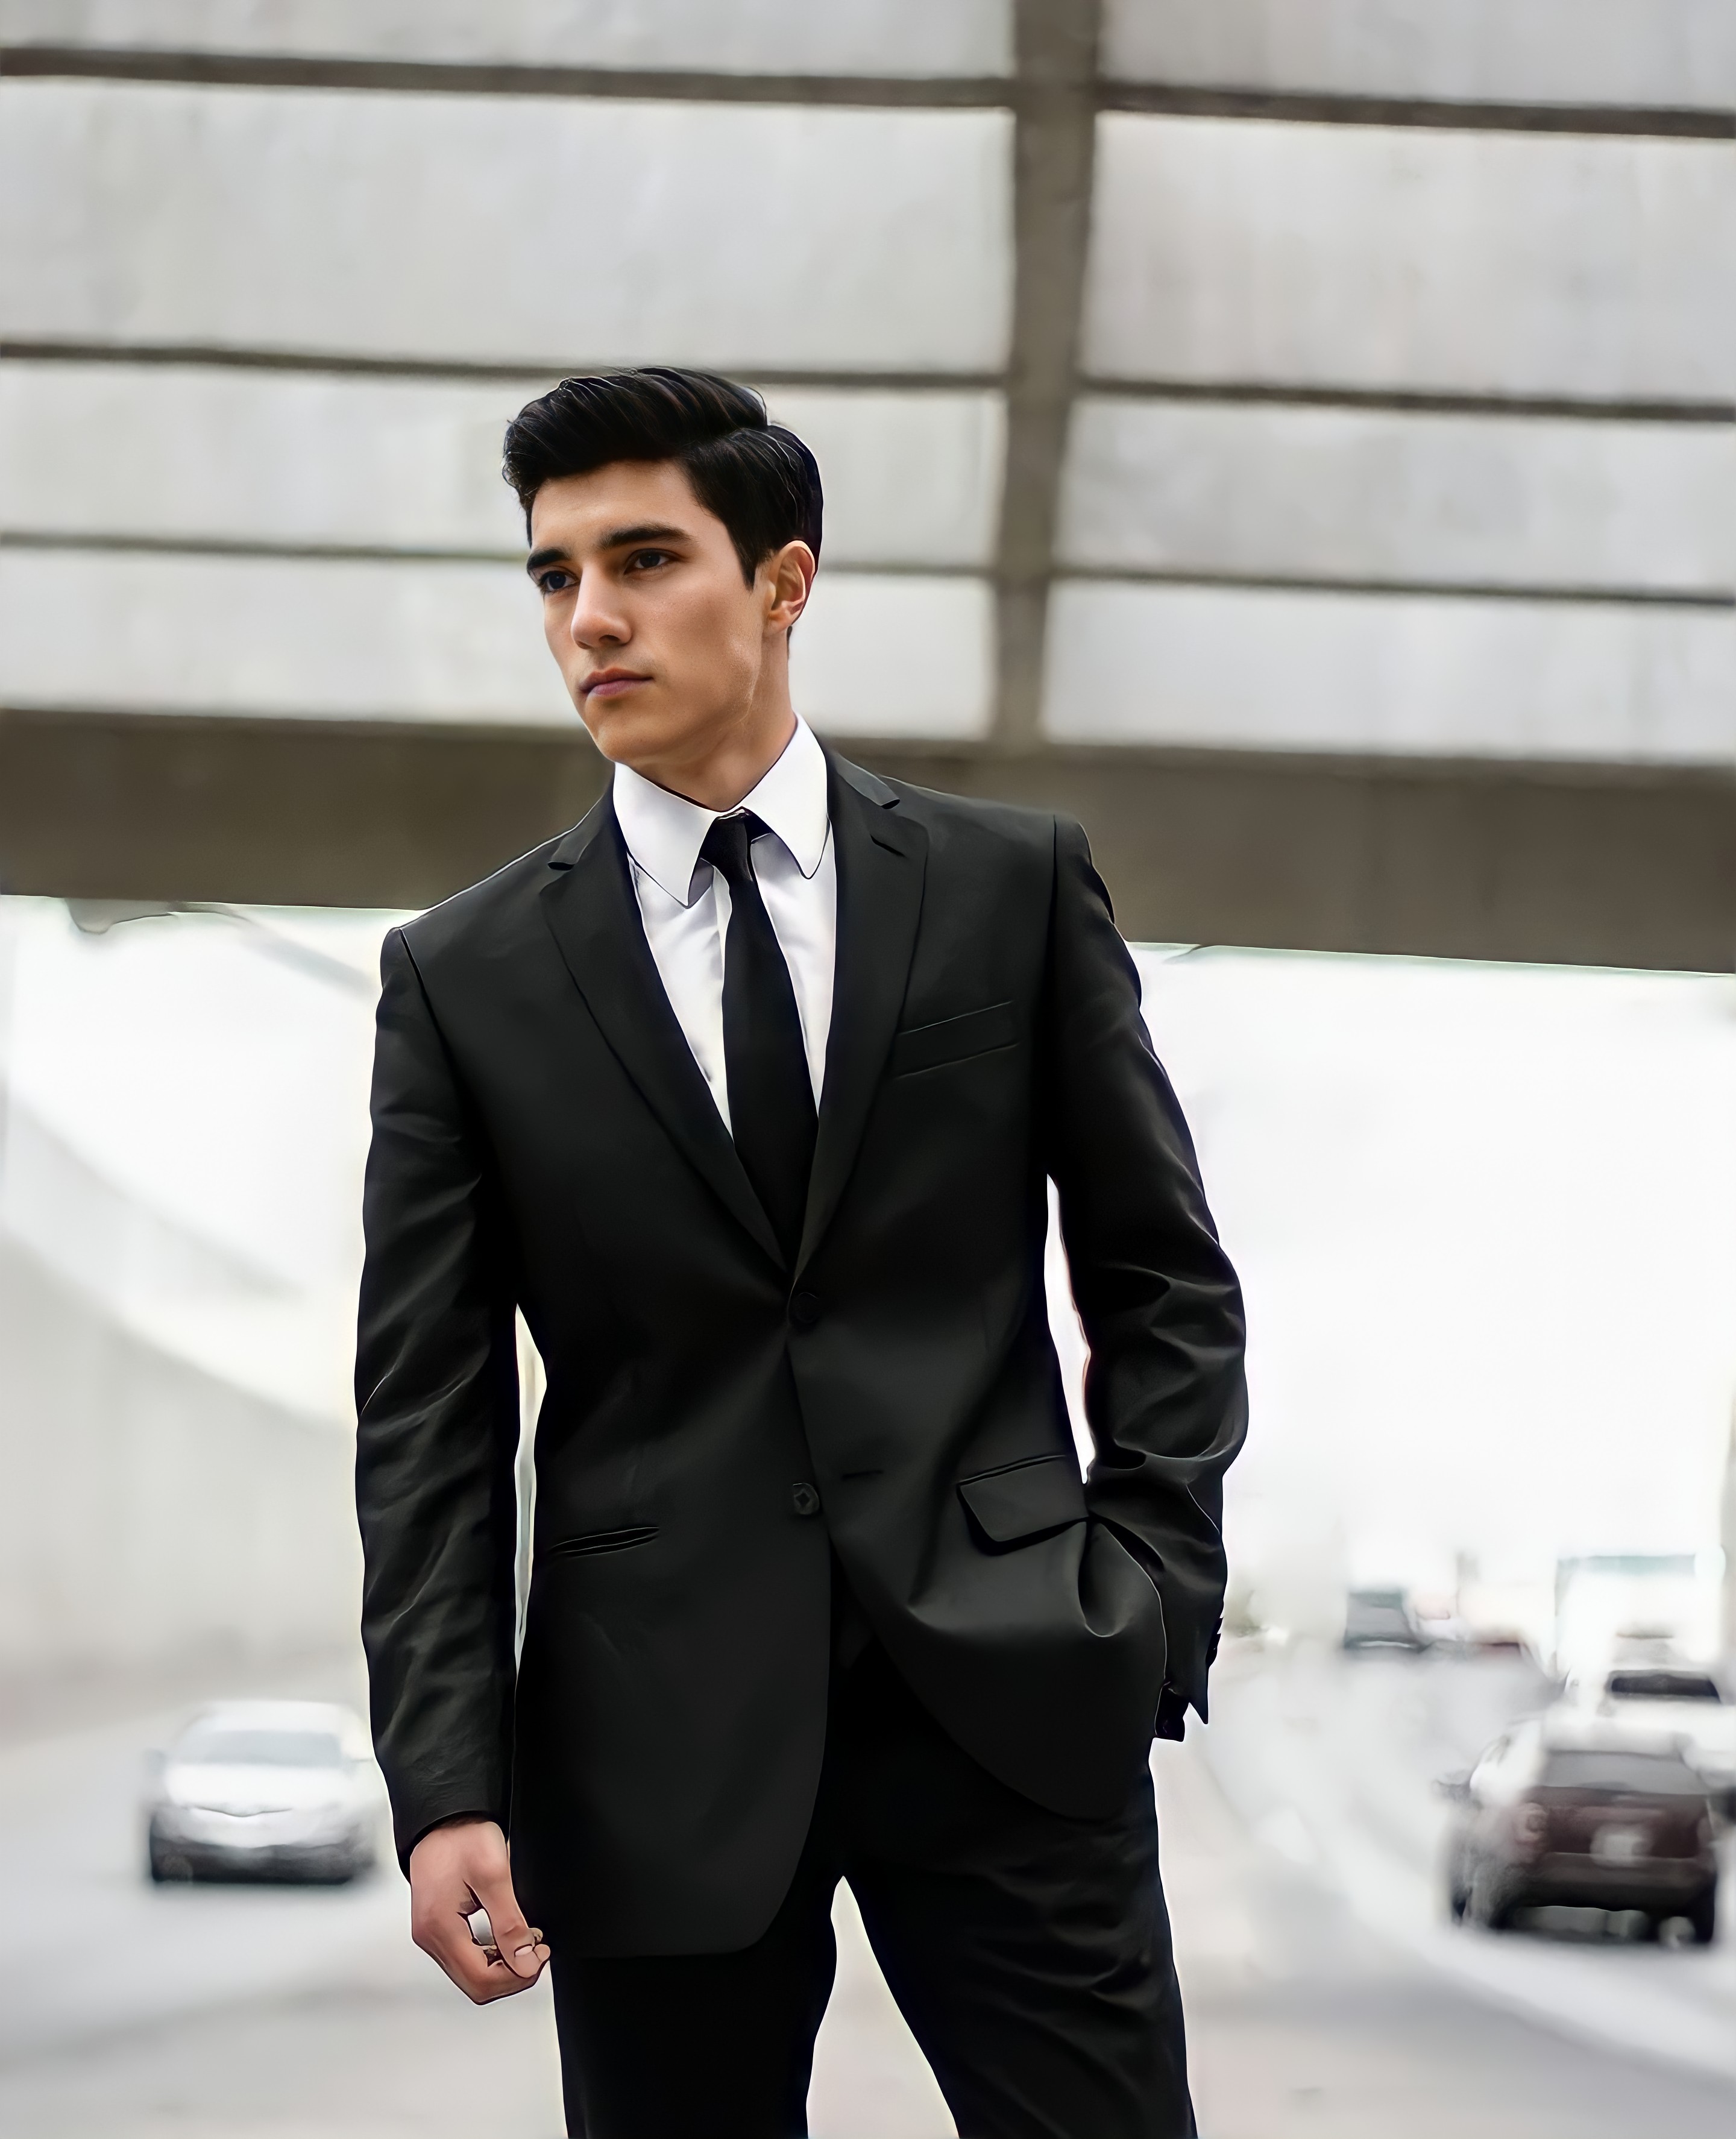
cute boy, beautiful man, mexican man, black suit, afternoon, pose, posing, modelo, modeling, street, suit, Suit trousers, dress shirt, fashion, flash photography, neck, sleeve, standing, automotive design, street fashion, grey, collar, style, blazer, fashion design, formal wear, white collar worker, event, fashion model, monochrome photography, monochrome, electric blue, tuxedo, pocket, top, tie, photo shoot, businessperson, portrait photography